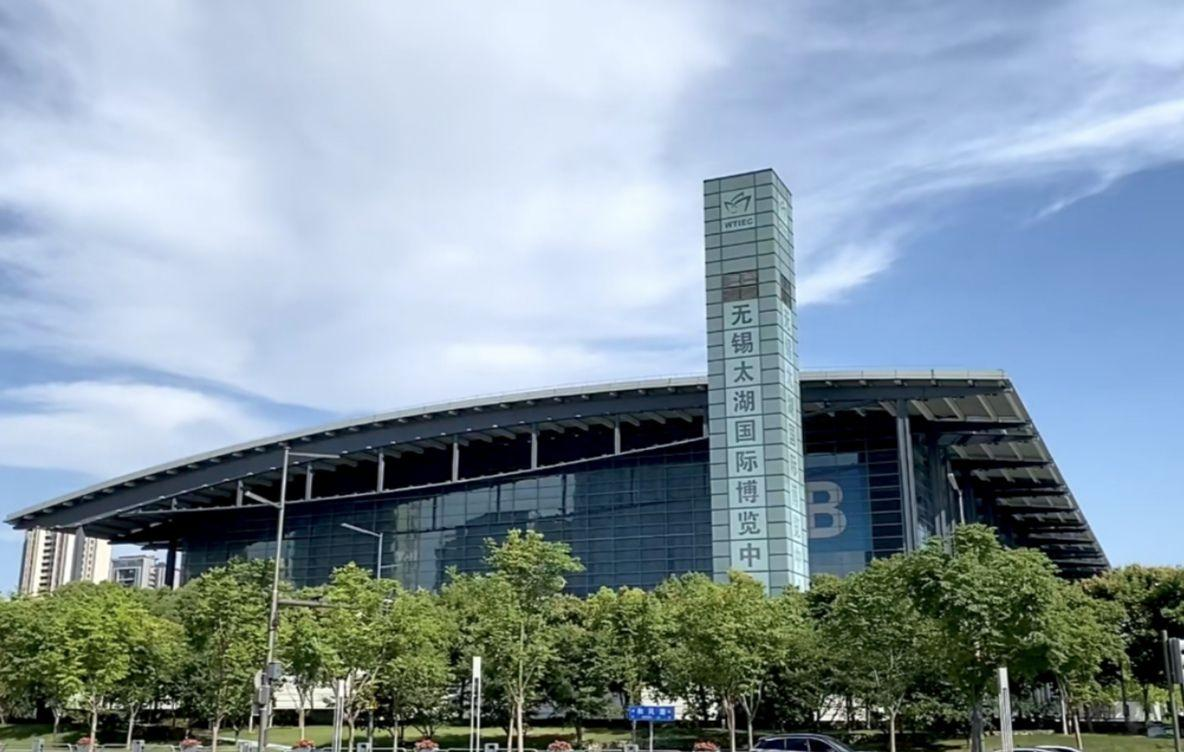
地标名称：无锡太湖国际博览中心(和风路)
所在城市：无锡市·滨湖区